Kristijonas Donelaitis

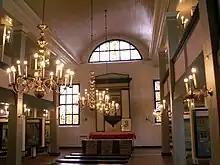
Inside the former Lutheran church of Tollmingkehmen, built by Donelaitis. In 1964, it was transformed into a memorial museum of Donelaitis.

Donelaitis lived in Tollmingkehmen from 1743 until his death in 1780. At the time, the parish of Tollmingkehmen had around 30 villages with around 3,000 residents. The population was about two-thirds German and one-third Lithuanian. In 1744, Donelaitis married Anna Regina Ohlefant, widow of the school rector in Stallupönen. In 1747, he worked to restore the rectory, and built a new brick church in 1756. In 1757, during the Seven Years' War, Donelaitis and his parishioners retreated to the Romincka Forest to hide from the advancing Imperial Russian Army. When he returned to the town, Donelaitis refused to preach praises to the Russian Tsar. After the war he rebuilt a burned school and sponsored construction of a shelter for widows. His hobbies included building thermometers and barometers, and constructing pianos and clavichords. He died, aged 66, in Tollmingkehmen, East Prussia.